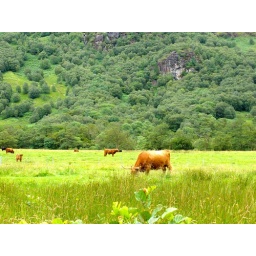
At the foot of Ben Nevis, the highest mountain in Britain (1343 metres). Highland cows grazing!